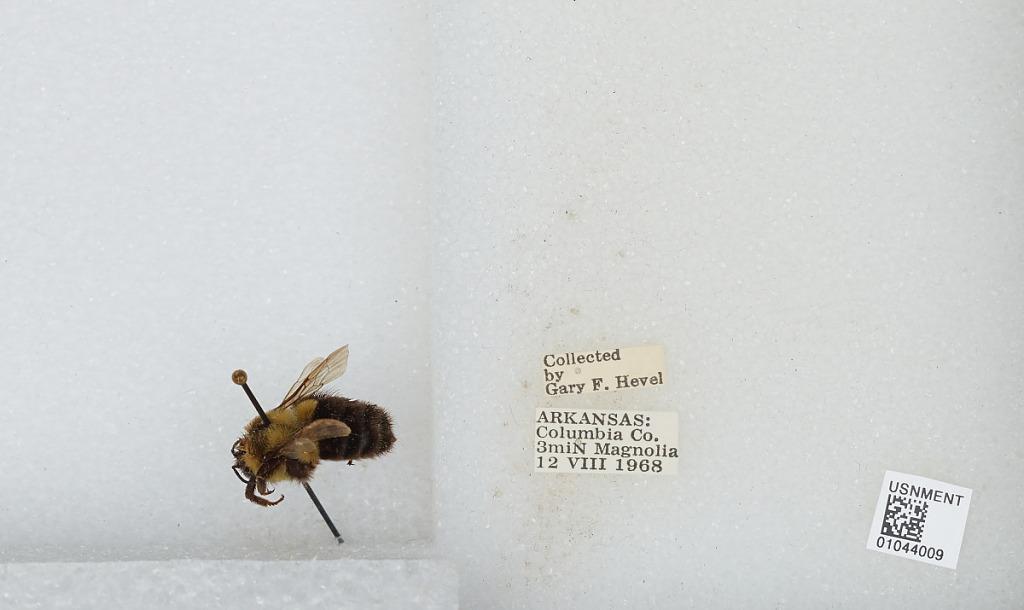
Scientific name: Bombus sp.
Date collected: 1968-8-12
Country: United States
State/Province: Arkansas
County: Columbia
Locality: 3 miles north of Magnolia
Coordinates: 33.34, -93.2044